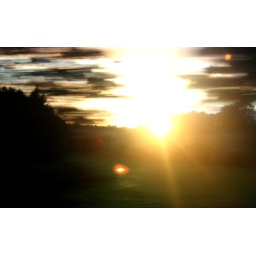
On the way home - just coming into leeds on the Harrogate Road, one of the most beautriful roads in the world